Kinneddar

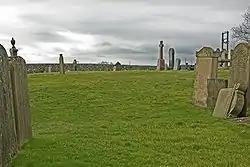
Kinneddar kirkyard with the raised mound giving the location of the ancient Kirk of Kinneddar

Within the area of the earlier monastic enclosure stood the ancient Kirk of Kinneddar. At least two shrines existed within the kirk between the 8th and 10th centuries, probably containing one or more saint's relics. One of these may have been the oratory or cell with a "stone bed" established at Kinneddar by the early medieval saint Gervadius, according to the 16th century "Aberdeen Breviary".